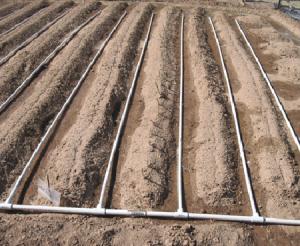
Kilimo cha umwagiliaji kimekuwa kimbilio la kwanza kwa wakulima wa kisasa. Wakulima hutandika bomba ardhini, ambazo husafirisha maji katika mazao yao. Wakulima hutumia mfumo huu ili kutoathiri mimea yao na mabadiliko ya tabia nchi, na hali ya hewa mbalimbali. Pia kilimo hichi, huwa chenye tija sana kwa wakulima.